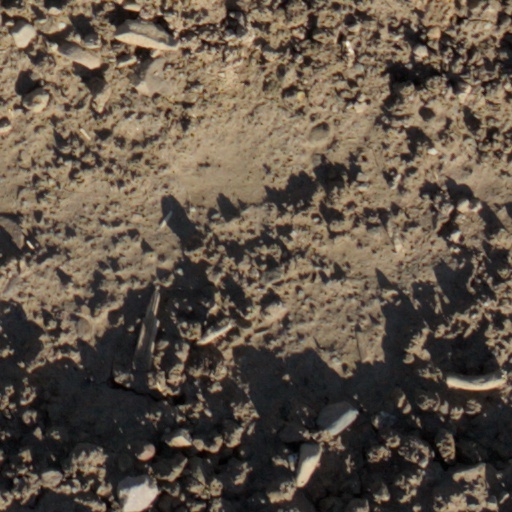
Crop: wheat